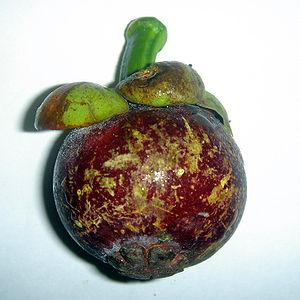
Le mangoustanier ou mangoustan est une espèce de plantes à fleurs du genre Garcinia, famille des Clusiaceae. Il s'agit d'un arbre tropical à feuillage sempervirent originaire de l'archipel Malais, d'Indonésie, de Thaïlande. Il pousse principalement en Asie du Sud-Est. Il est introduit et cultivé dans d'autres régions tropicales telles que le Sud-Ouest de l'Inde, le Sri Lanka, Porto Rico, la Floride, l'Amérique du Sud et l'Afrique centrale. Cet arbre atteint 25 mètres de hauteur.
Le Rhinocéros de Sumatra est une espèce de périssodactyles de la famille des Rhinocerotidae. Parmi les cinq espèces actuelles de rhinocéros, c'est la dernière non éteinte du genre Dicerorhinus. Il est le plus petit des rhinocéros, même s'il demeure un mammifère de grande taille. Ce rhinocéros mesure en effet 120 à 145 cm de hauteur au garrot, avec un corps d'une longueur d'environ 2,50 m qui se termine par une queue de 35 à 70 cm. Son poids varie entre 500 et 1 000 kg, et est en moyenne de 700 à 800 kg, le record étant détenu par un spécimen de 2 tonnes. Comme les espèces africaines, il a deux cornes, la plus grande étant la corne nasale, qui mesure généralement 15 à 25 centimètres, tandis que l'autre corne n'est qu'une courte ébauche. Une couche de poils brun rougeâtre couvre la majeure partie du corps du Rhinocéros de Sumatra.